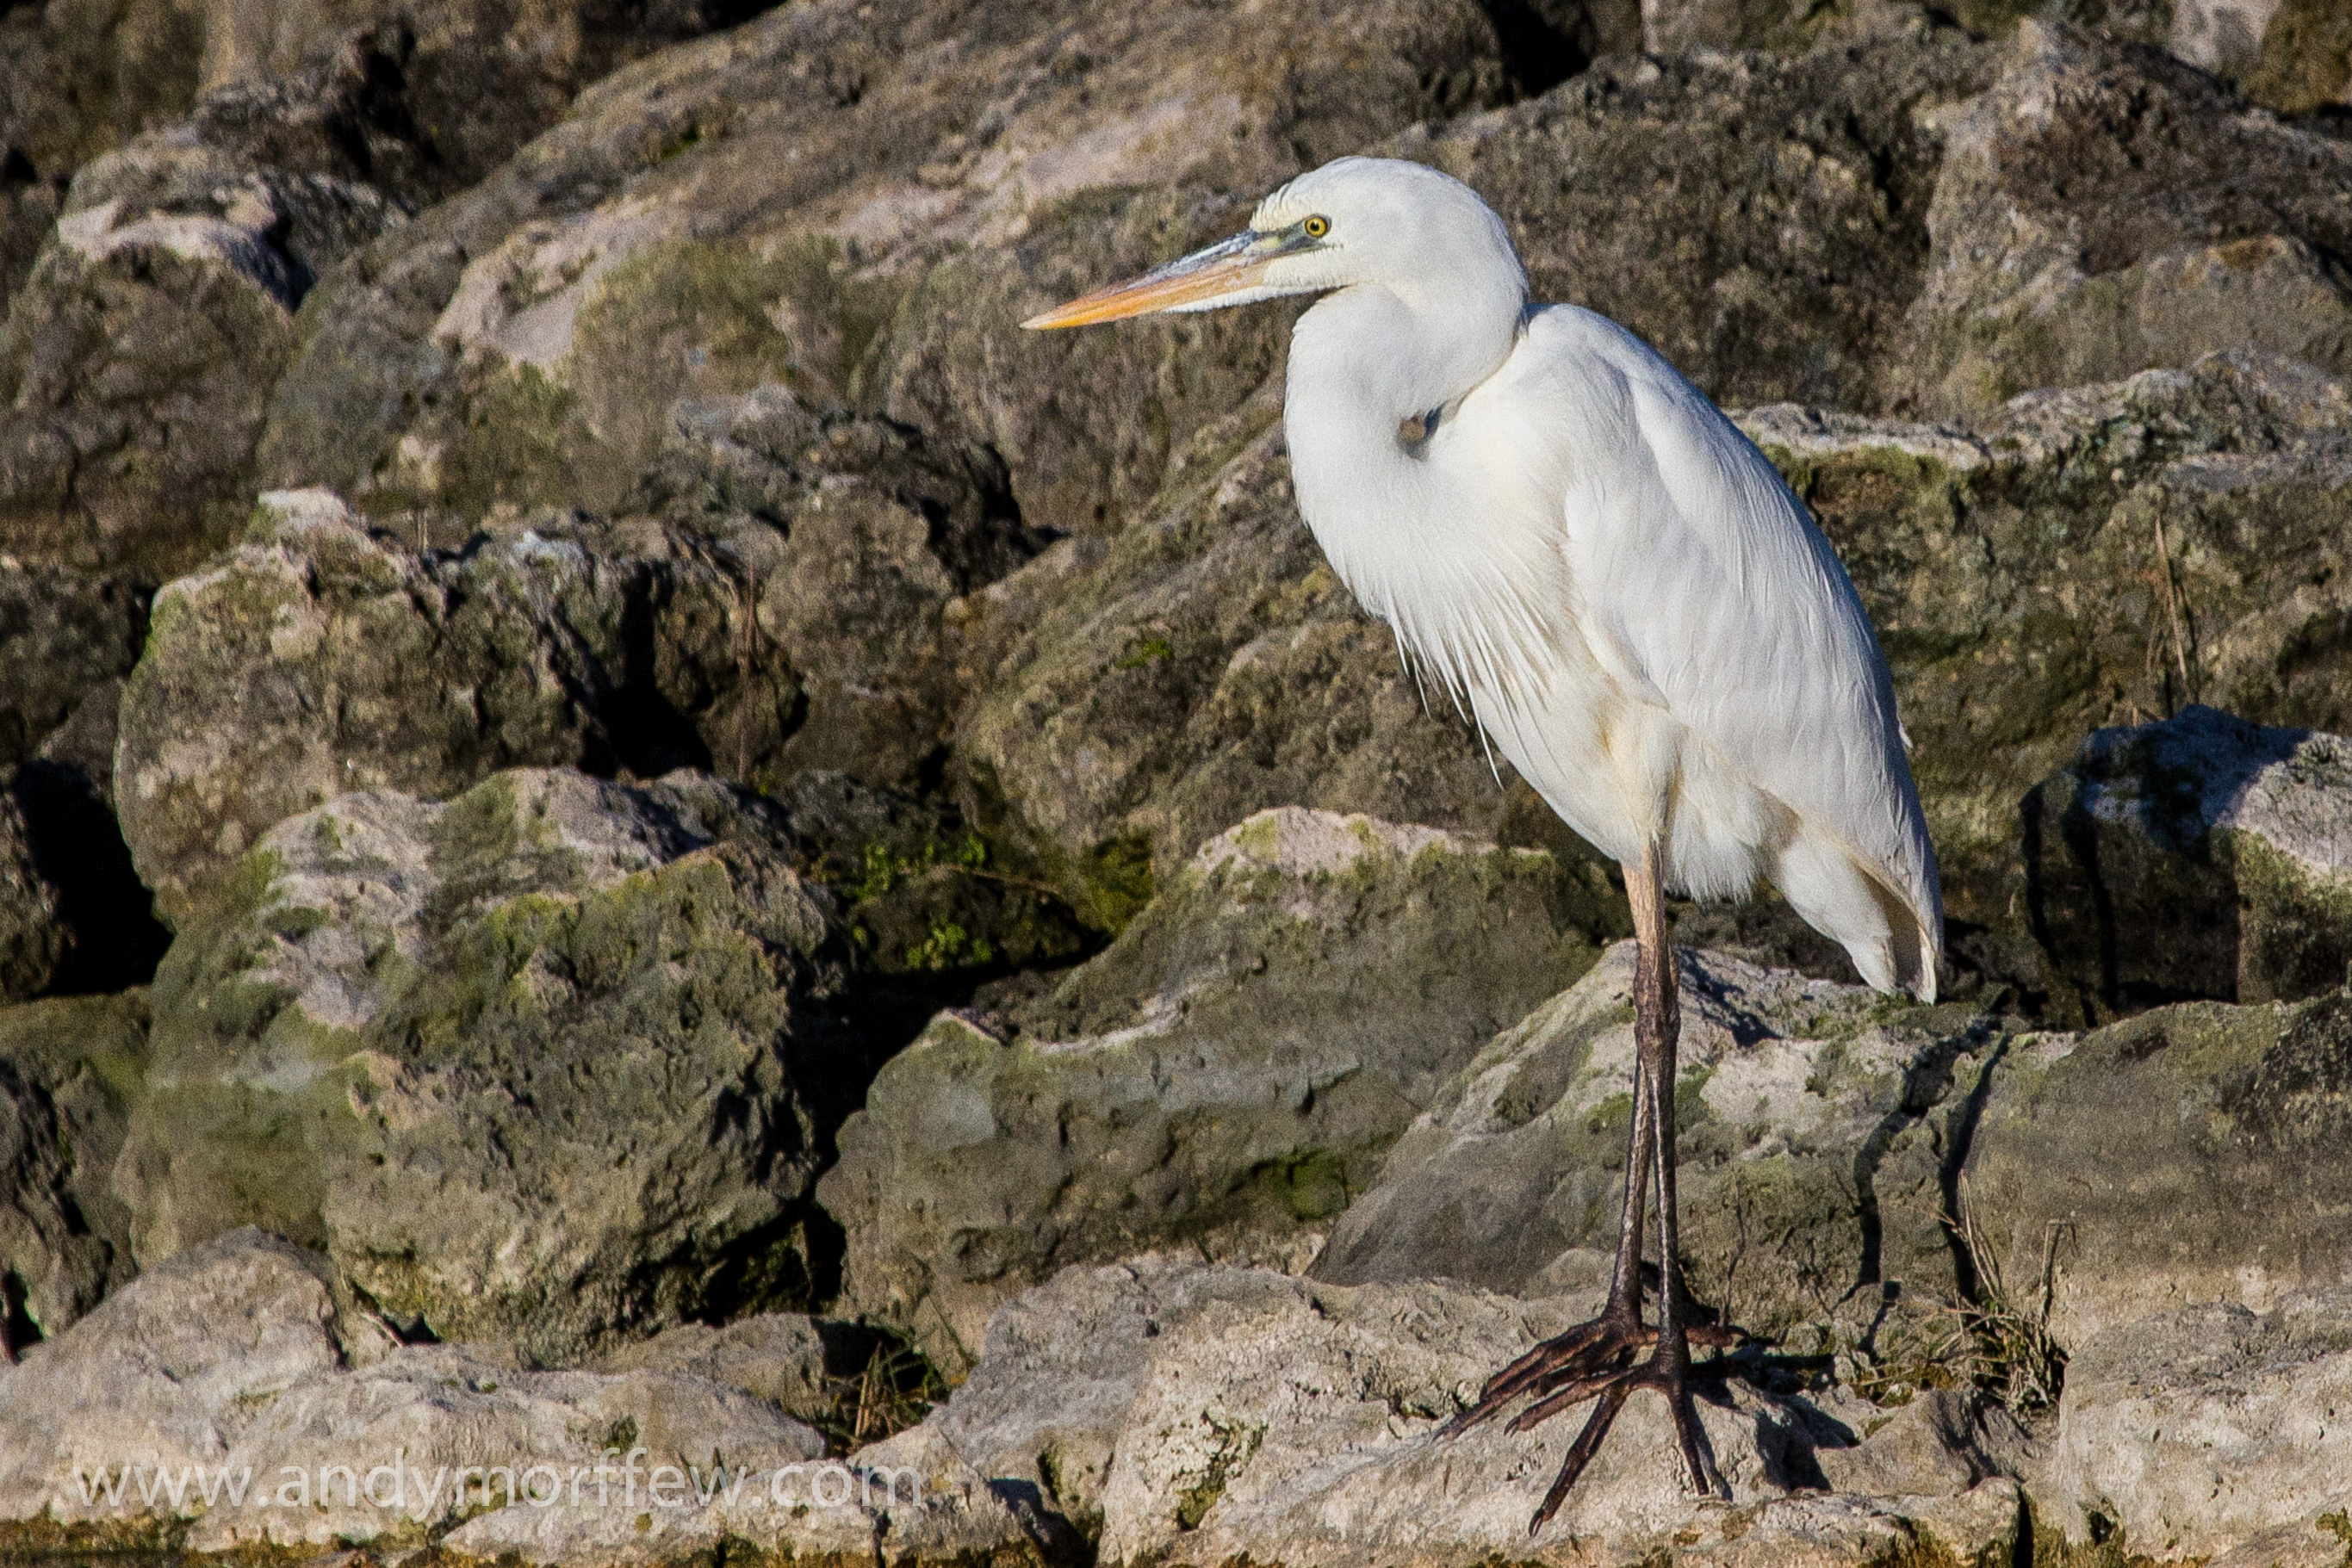
bird, wildlife, beak, fauna, vertebrate, birdperfect, egret, heron, florida, andymorffew, morffew, naples, great egret